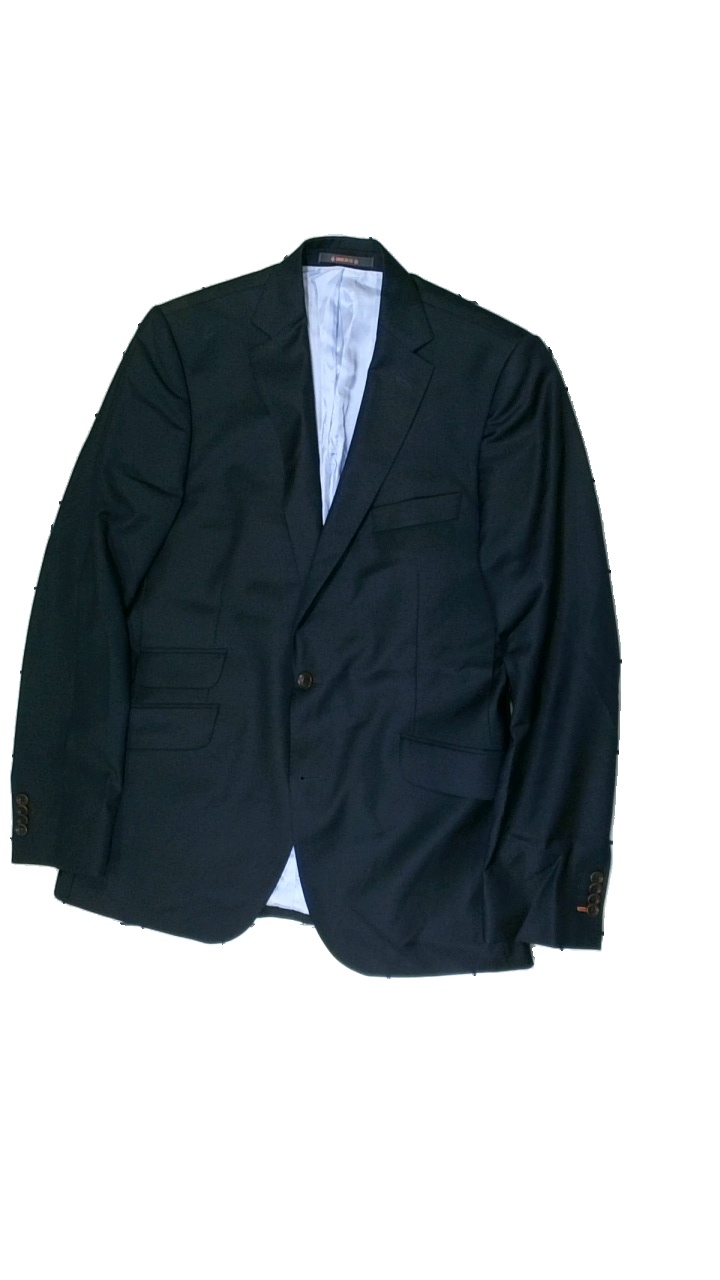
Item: Jacket (Men)
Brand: Morris
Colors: Blue
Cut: Regular
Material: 100% wool
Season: All
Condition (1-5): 2
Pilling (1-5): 5
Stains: Major
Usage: Export
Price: <50